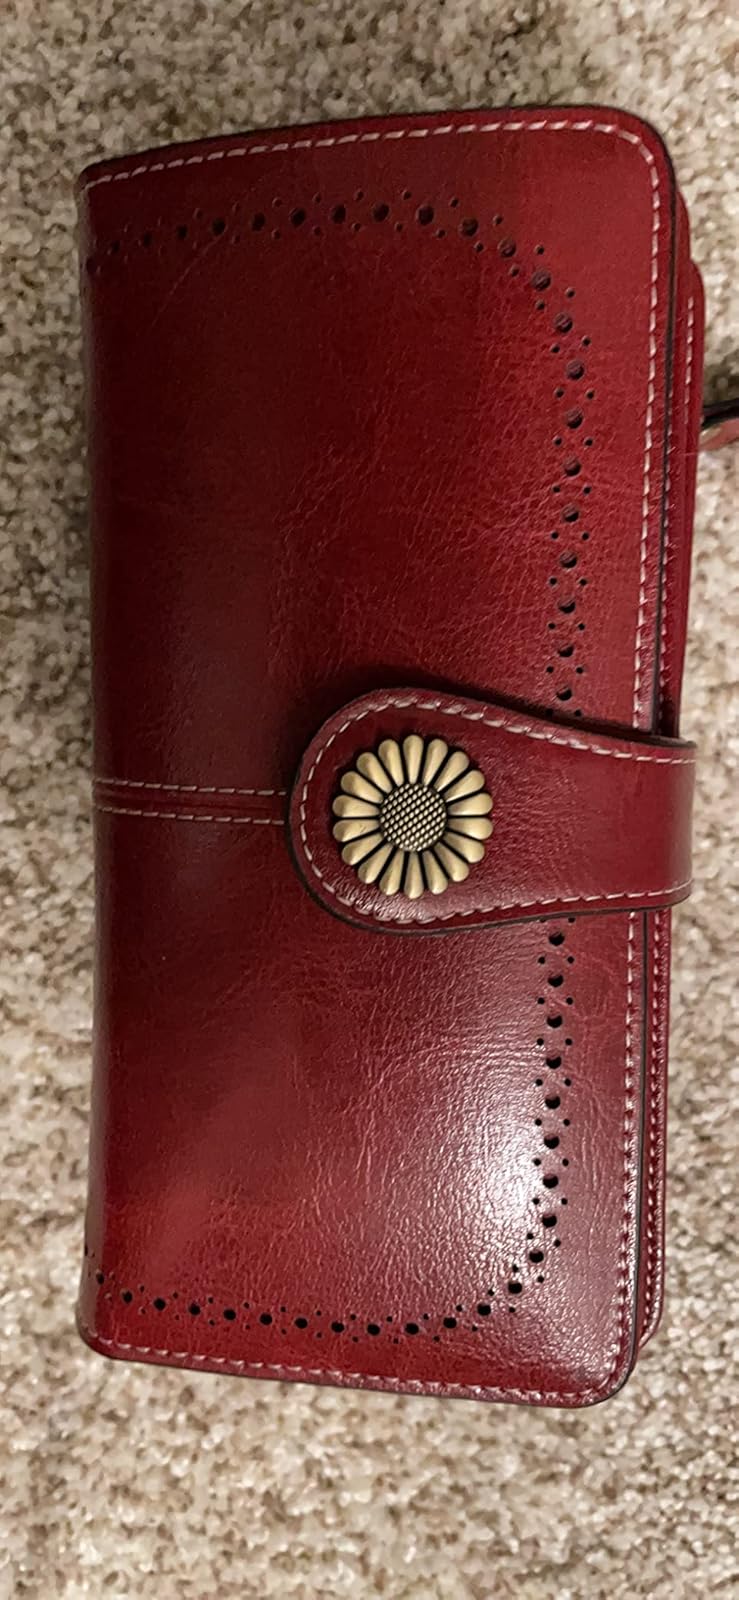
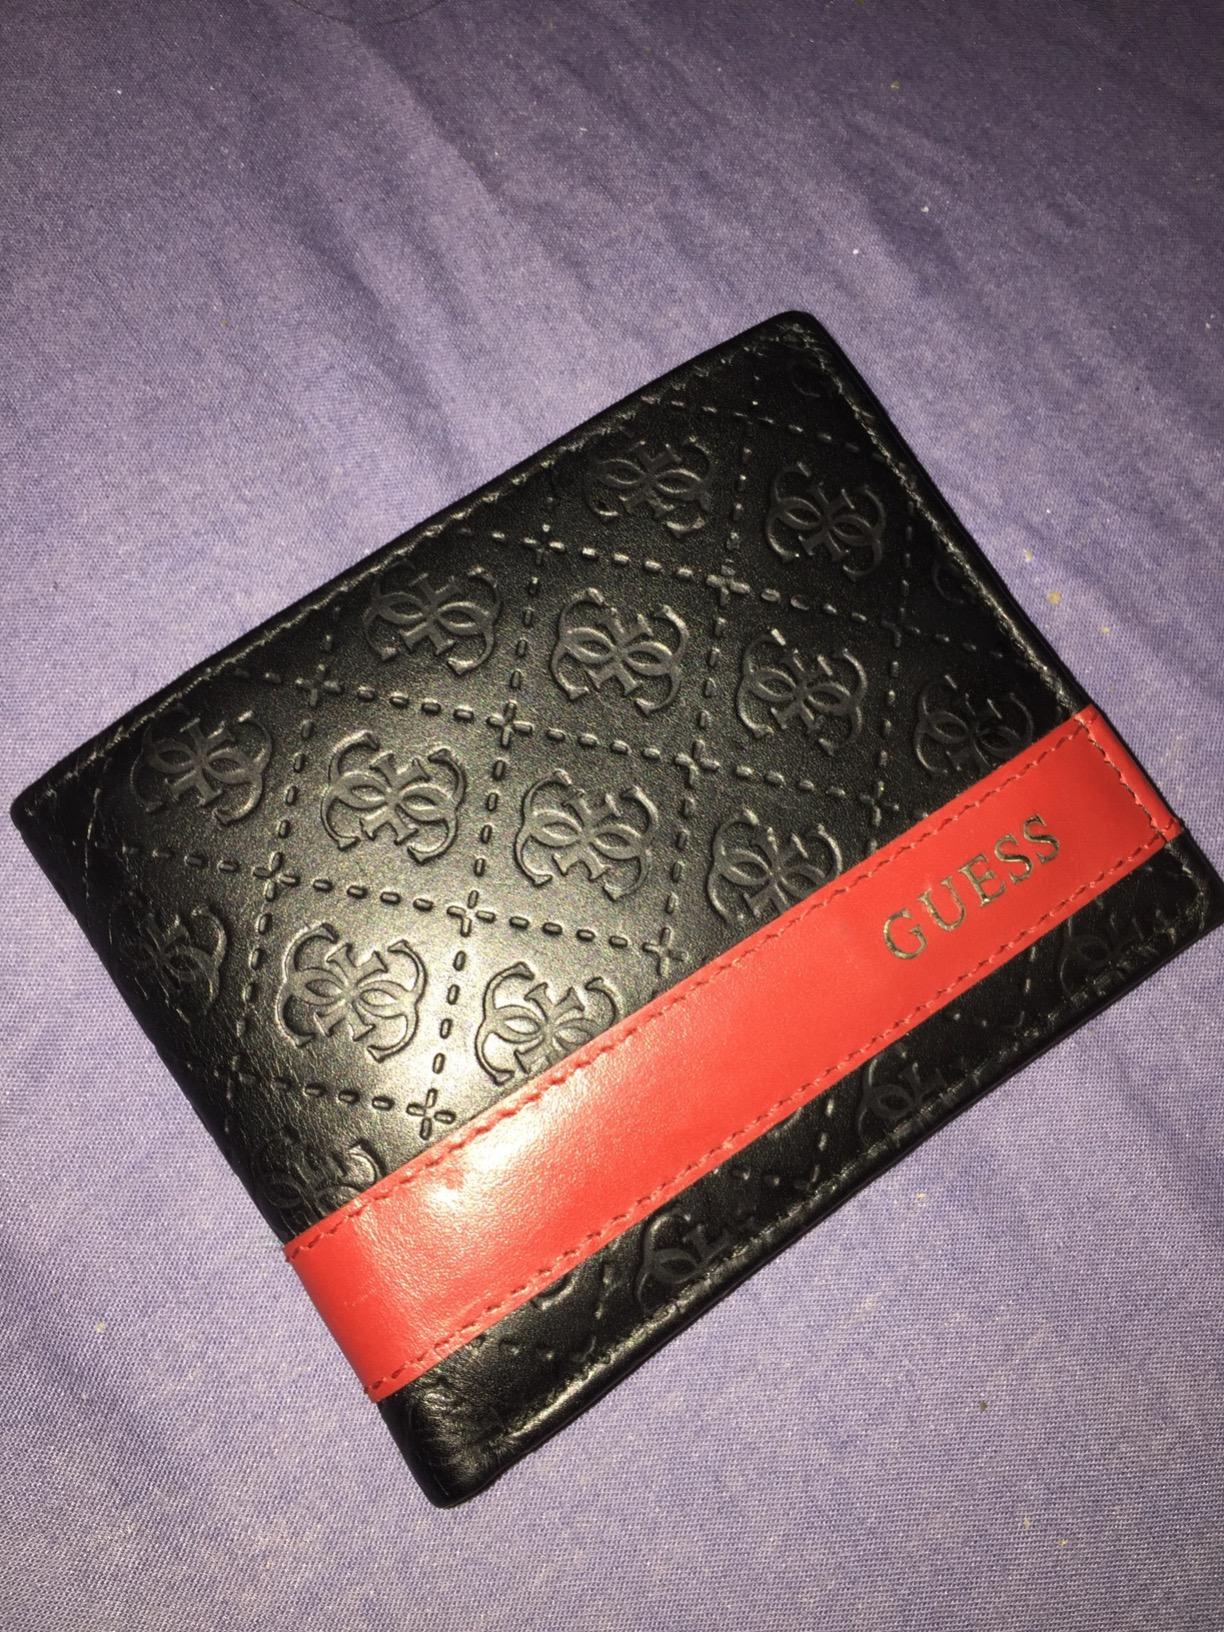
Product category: accessories_wallet
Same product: no